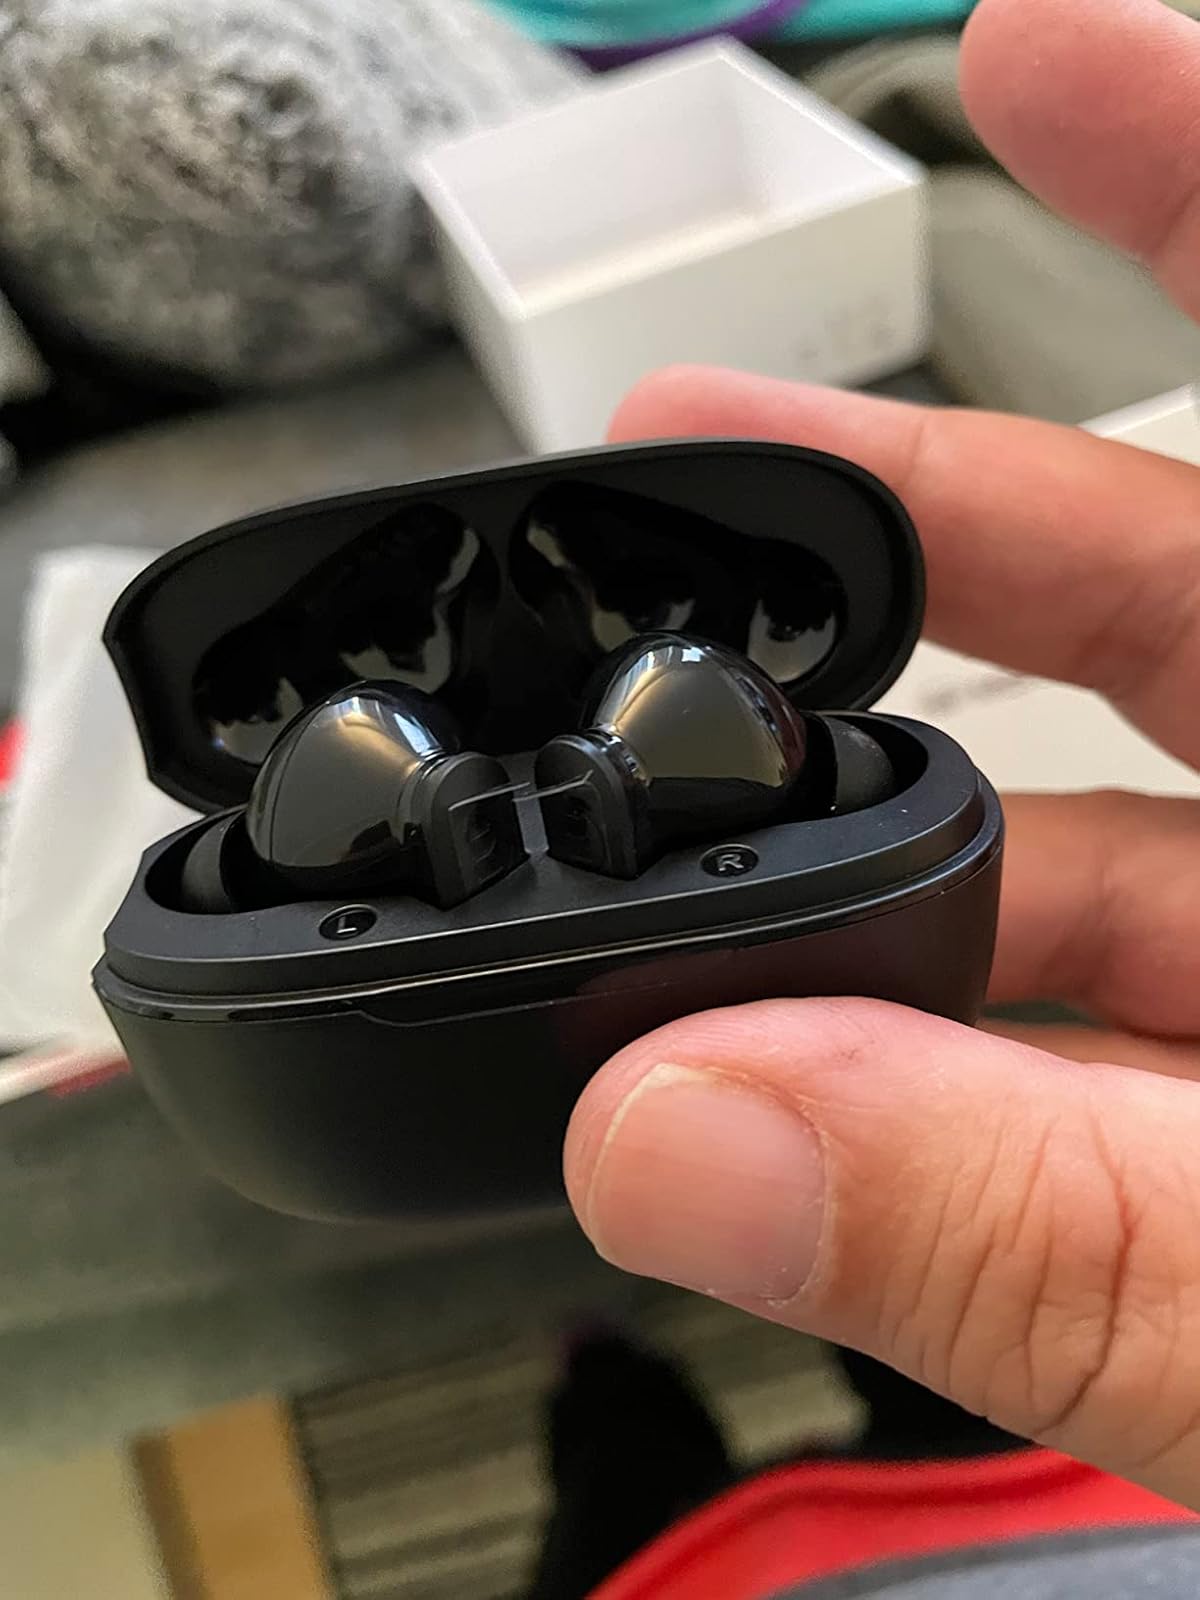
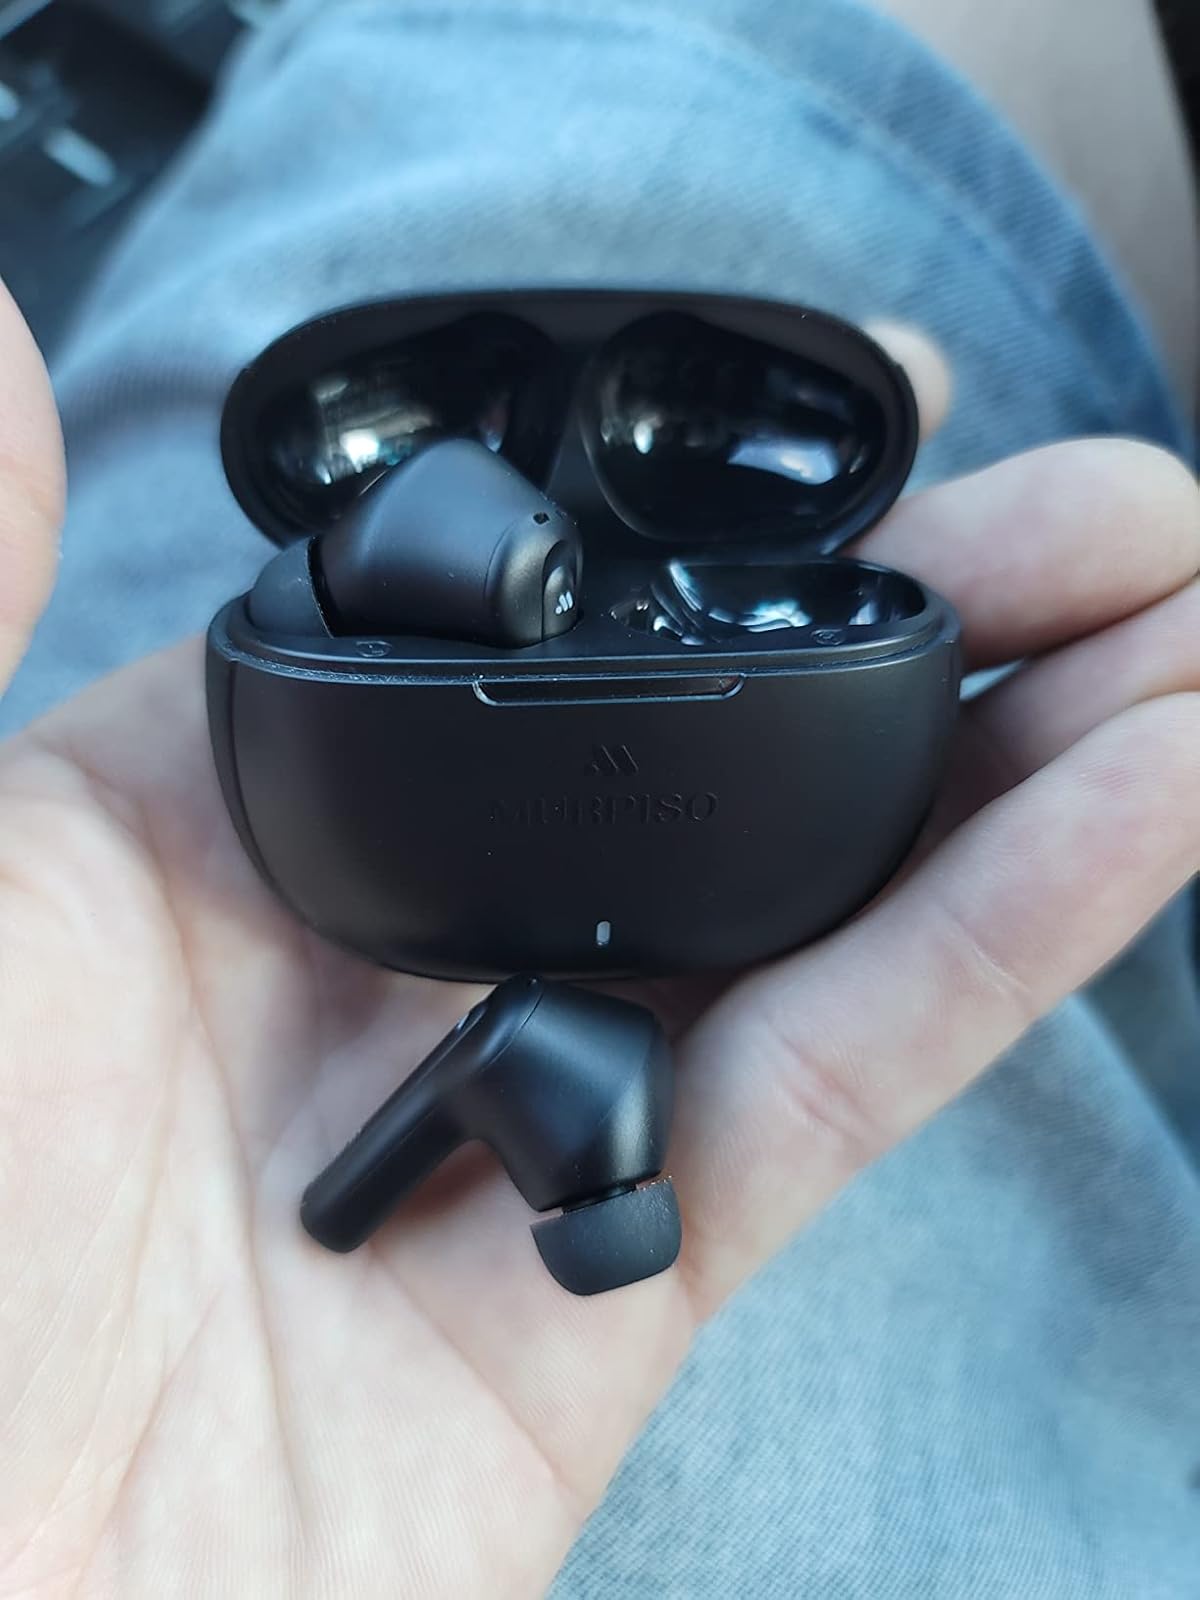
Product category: earbuds
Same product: no